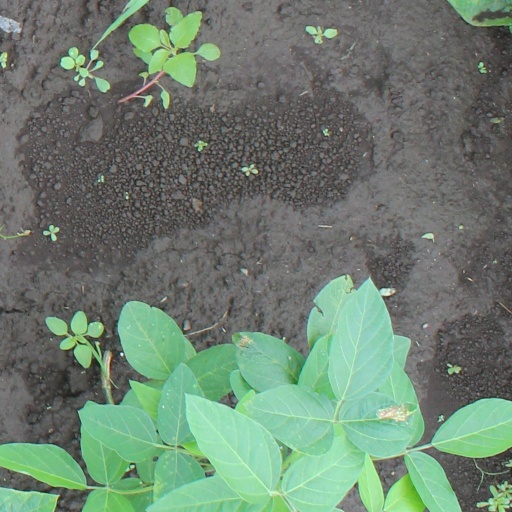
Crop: soybean